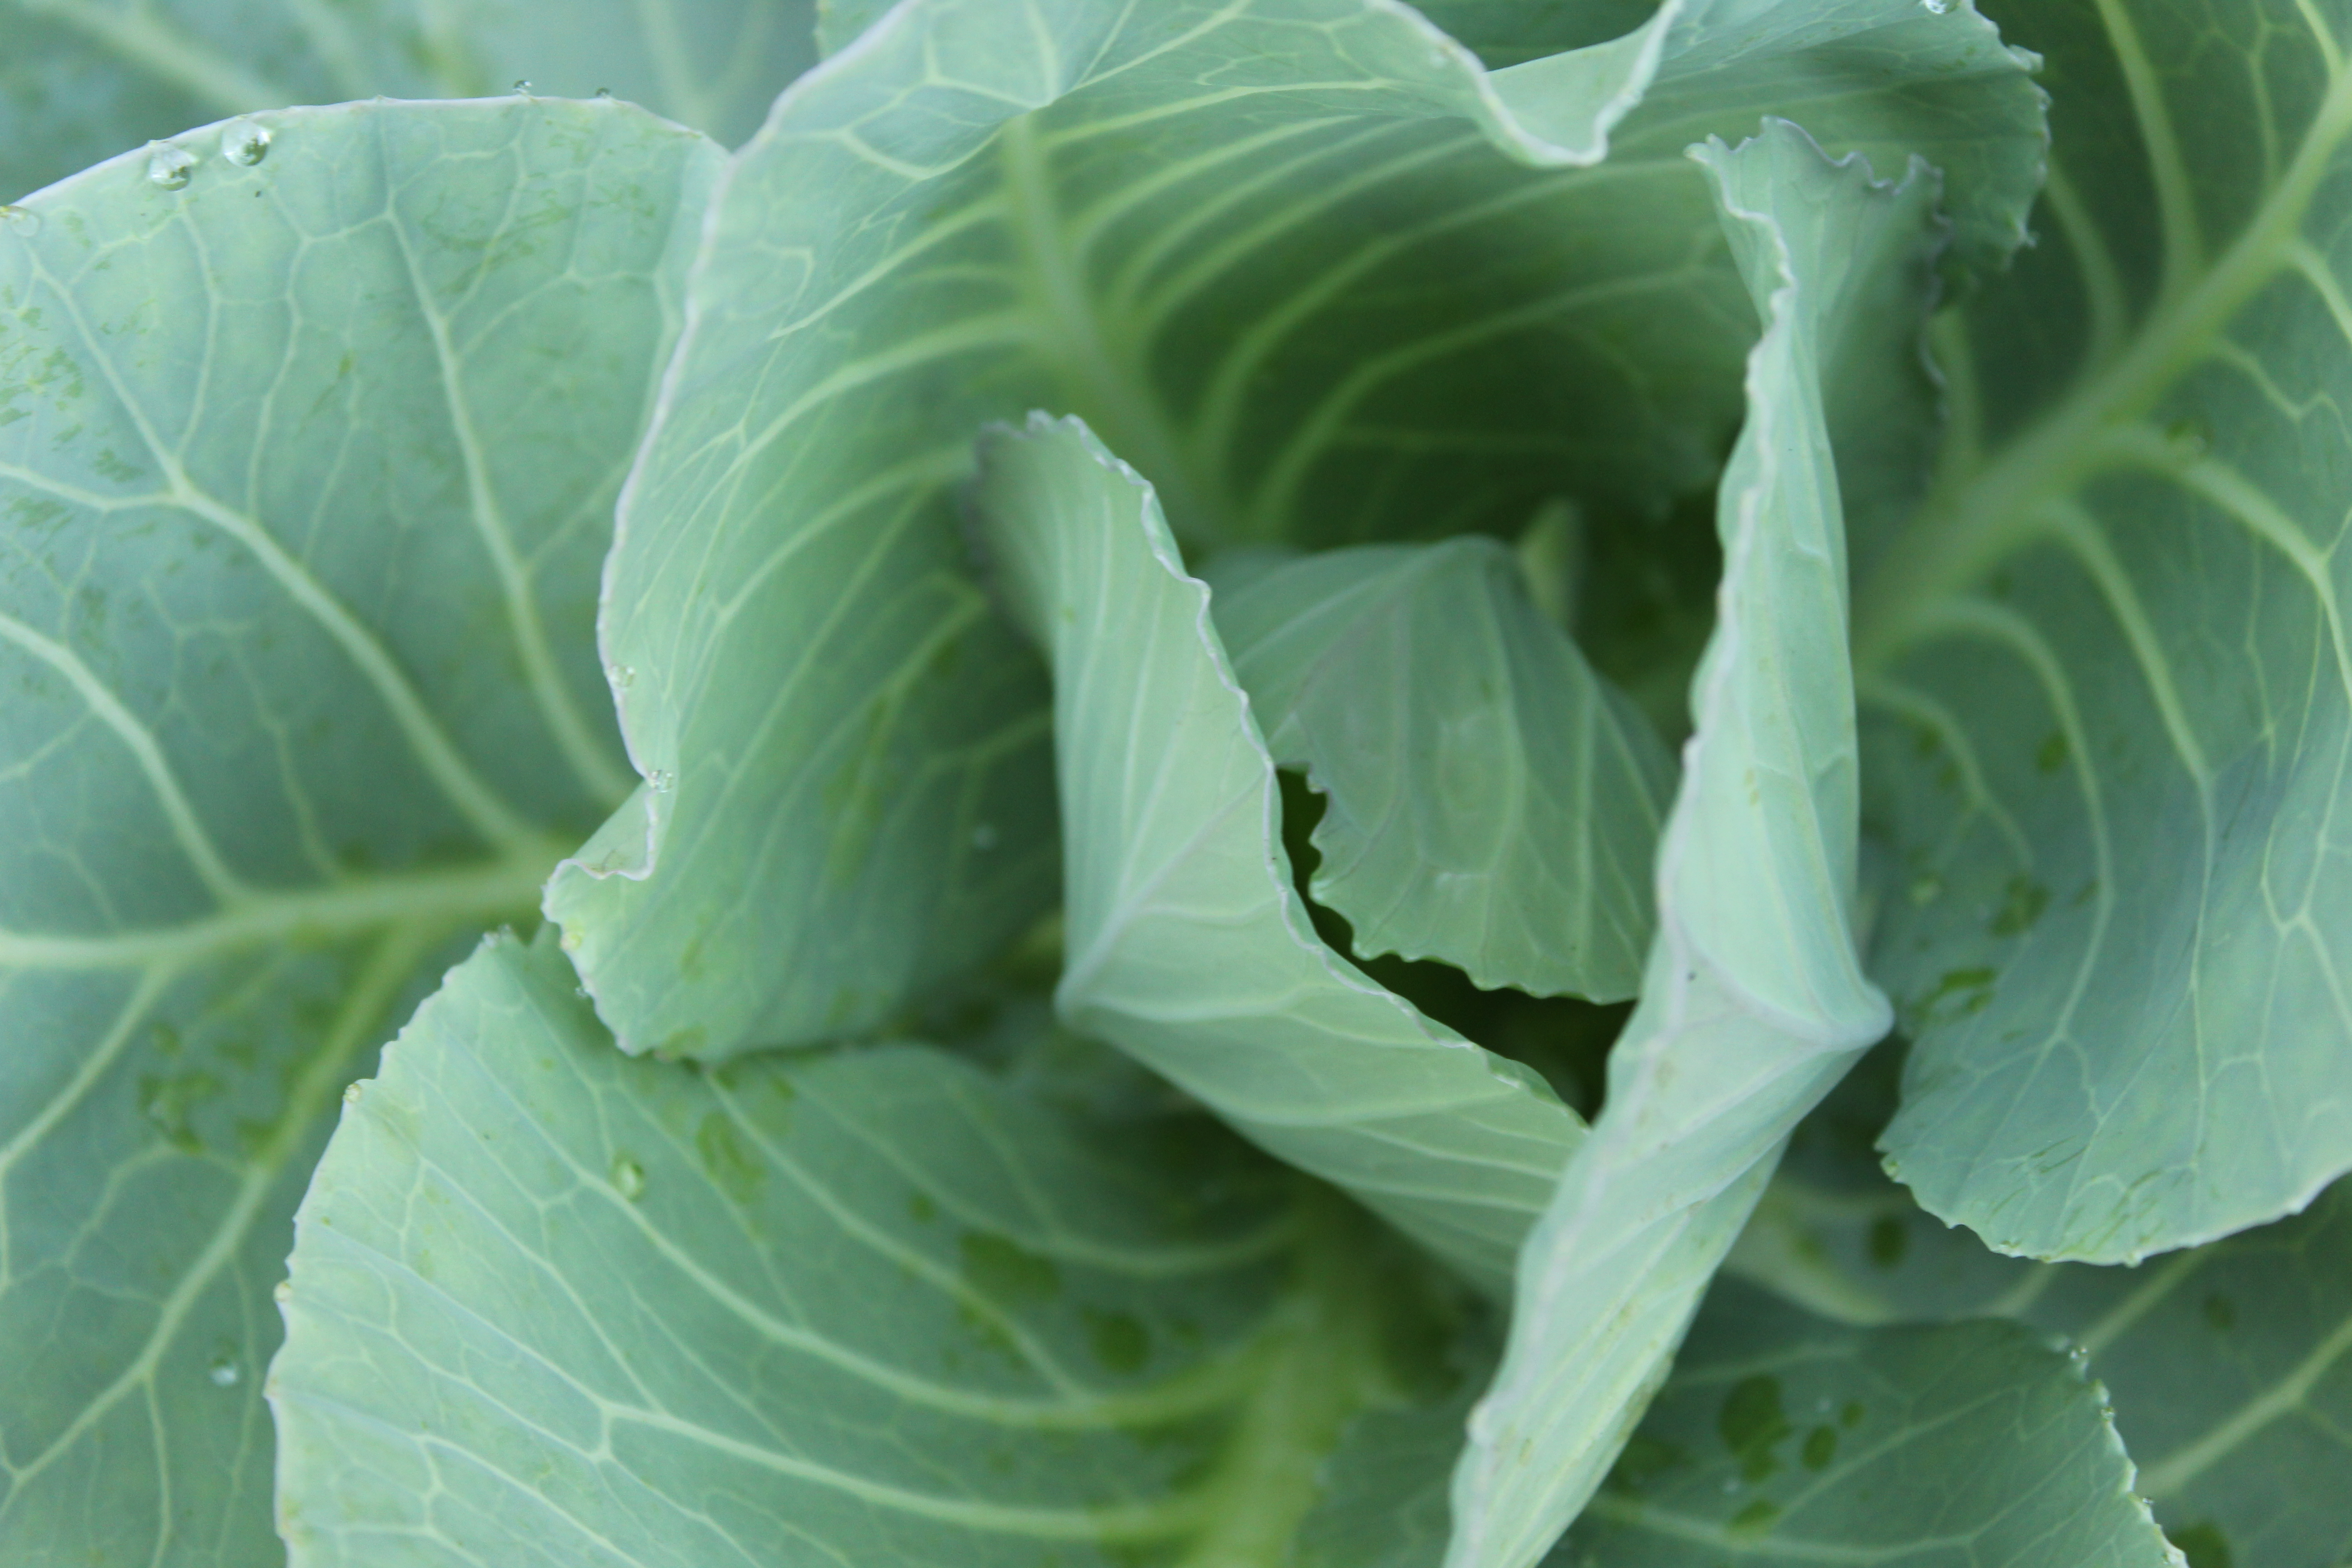
cabbage, leaf, vegetable, leaf vegetable, produce, collard greens, spring greens, savoy cabbage, romaine lettuce, cruciferous vegetables